Executive Chamber of Andrew Cuomo

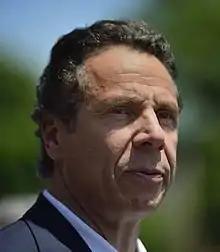
Governor Andrew Cuomo

The cabinet of Governor of New York Andrew Cuomo consisted of the executive chamber and the heads of the various departments of the Government of New York. Cuomo took office on January 1, 2011, as the 56th governor of New York.